Beaker (laboratory equipment)

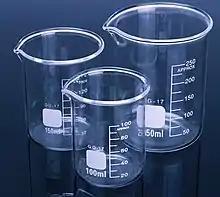
Beakers of different sizes

Standard or "low-form" (A) beakers typically have a height about 1.4 times the diameter. The common low form with a spout was devised by John Joseph Griffin and is therefore sometimes called a Griffin beaker. These are the most universal character and are used for various purposes—from preparing solutions and decanting supernatant fluids to holding waste fluids prior to disposal to performing simple reactions. Low form beakers are likely to be used in some way when performing a chemical experiment. "Tall-form" (B) beakers have a height about twice their diameter. These are sometimes called Berzelius beakers, after Jöns Jacob Berzelius, and are mostly used for titration. Flat beakers (C) are often called "crystallizers" because most are used to perform crystallization, but they are also often used as a vessel for use in hot-bath heating. These beakers usually do not have a flat scale.